Harvard, Illinois

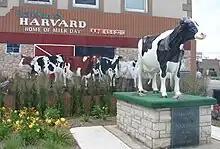
Statue of Harmilda the cow, commemorating Milk Days

The original owners of the land which came to be Harvard, Illinois, were Abram Carmack and Jacob Davis, who obtained it from the government in 1845 and sold it to Gilbert Brainard shortly afterward. Upon Gilbert Brainard's death, the land was purchased by Amos Page, Otis Eastman, and Elbridge Gerry Ayer. These three men planned the layout of the town and named it "Harvard" in honor of Harvard, Massachusetts. The plat was signed by Judge J. M. Strode in Woodstock, Illinois, on November 25, 1856. Shortly afterward Amos Page and Otis Eastman sold their shares of the property to Elbridge Gerry Ayer. Mr.Ayer's involvement came out of his business interest in the extension of the Chicago and North Western Transportation Company railroad west from Cary, toward Janesville, Wisconsin. The newly platted town of Harvard was located directly on the route of the extension, and in April 1856 the railroad accepted Ayer's offer of land to build a station in the town.